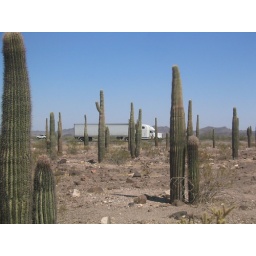
A truck speeds past a stand of saguaro on I-10 in the Harquahala mountains of western Arizona